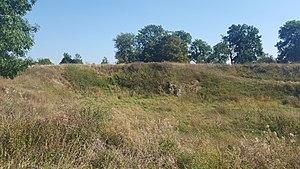
Rabotrath est un hameau de la commune belge de Lontzen situé en Communauté germanophone de Belgique dans la province de Liège en Région wallonne.